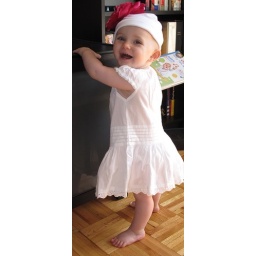
Ryan in her new dress and hat (5)